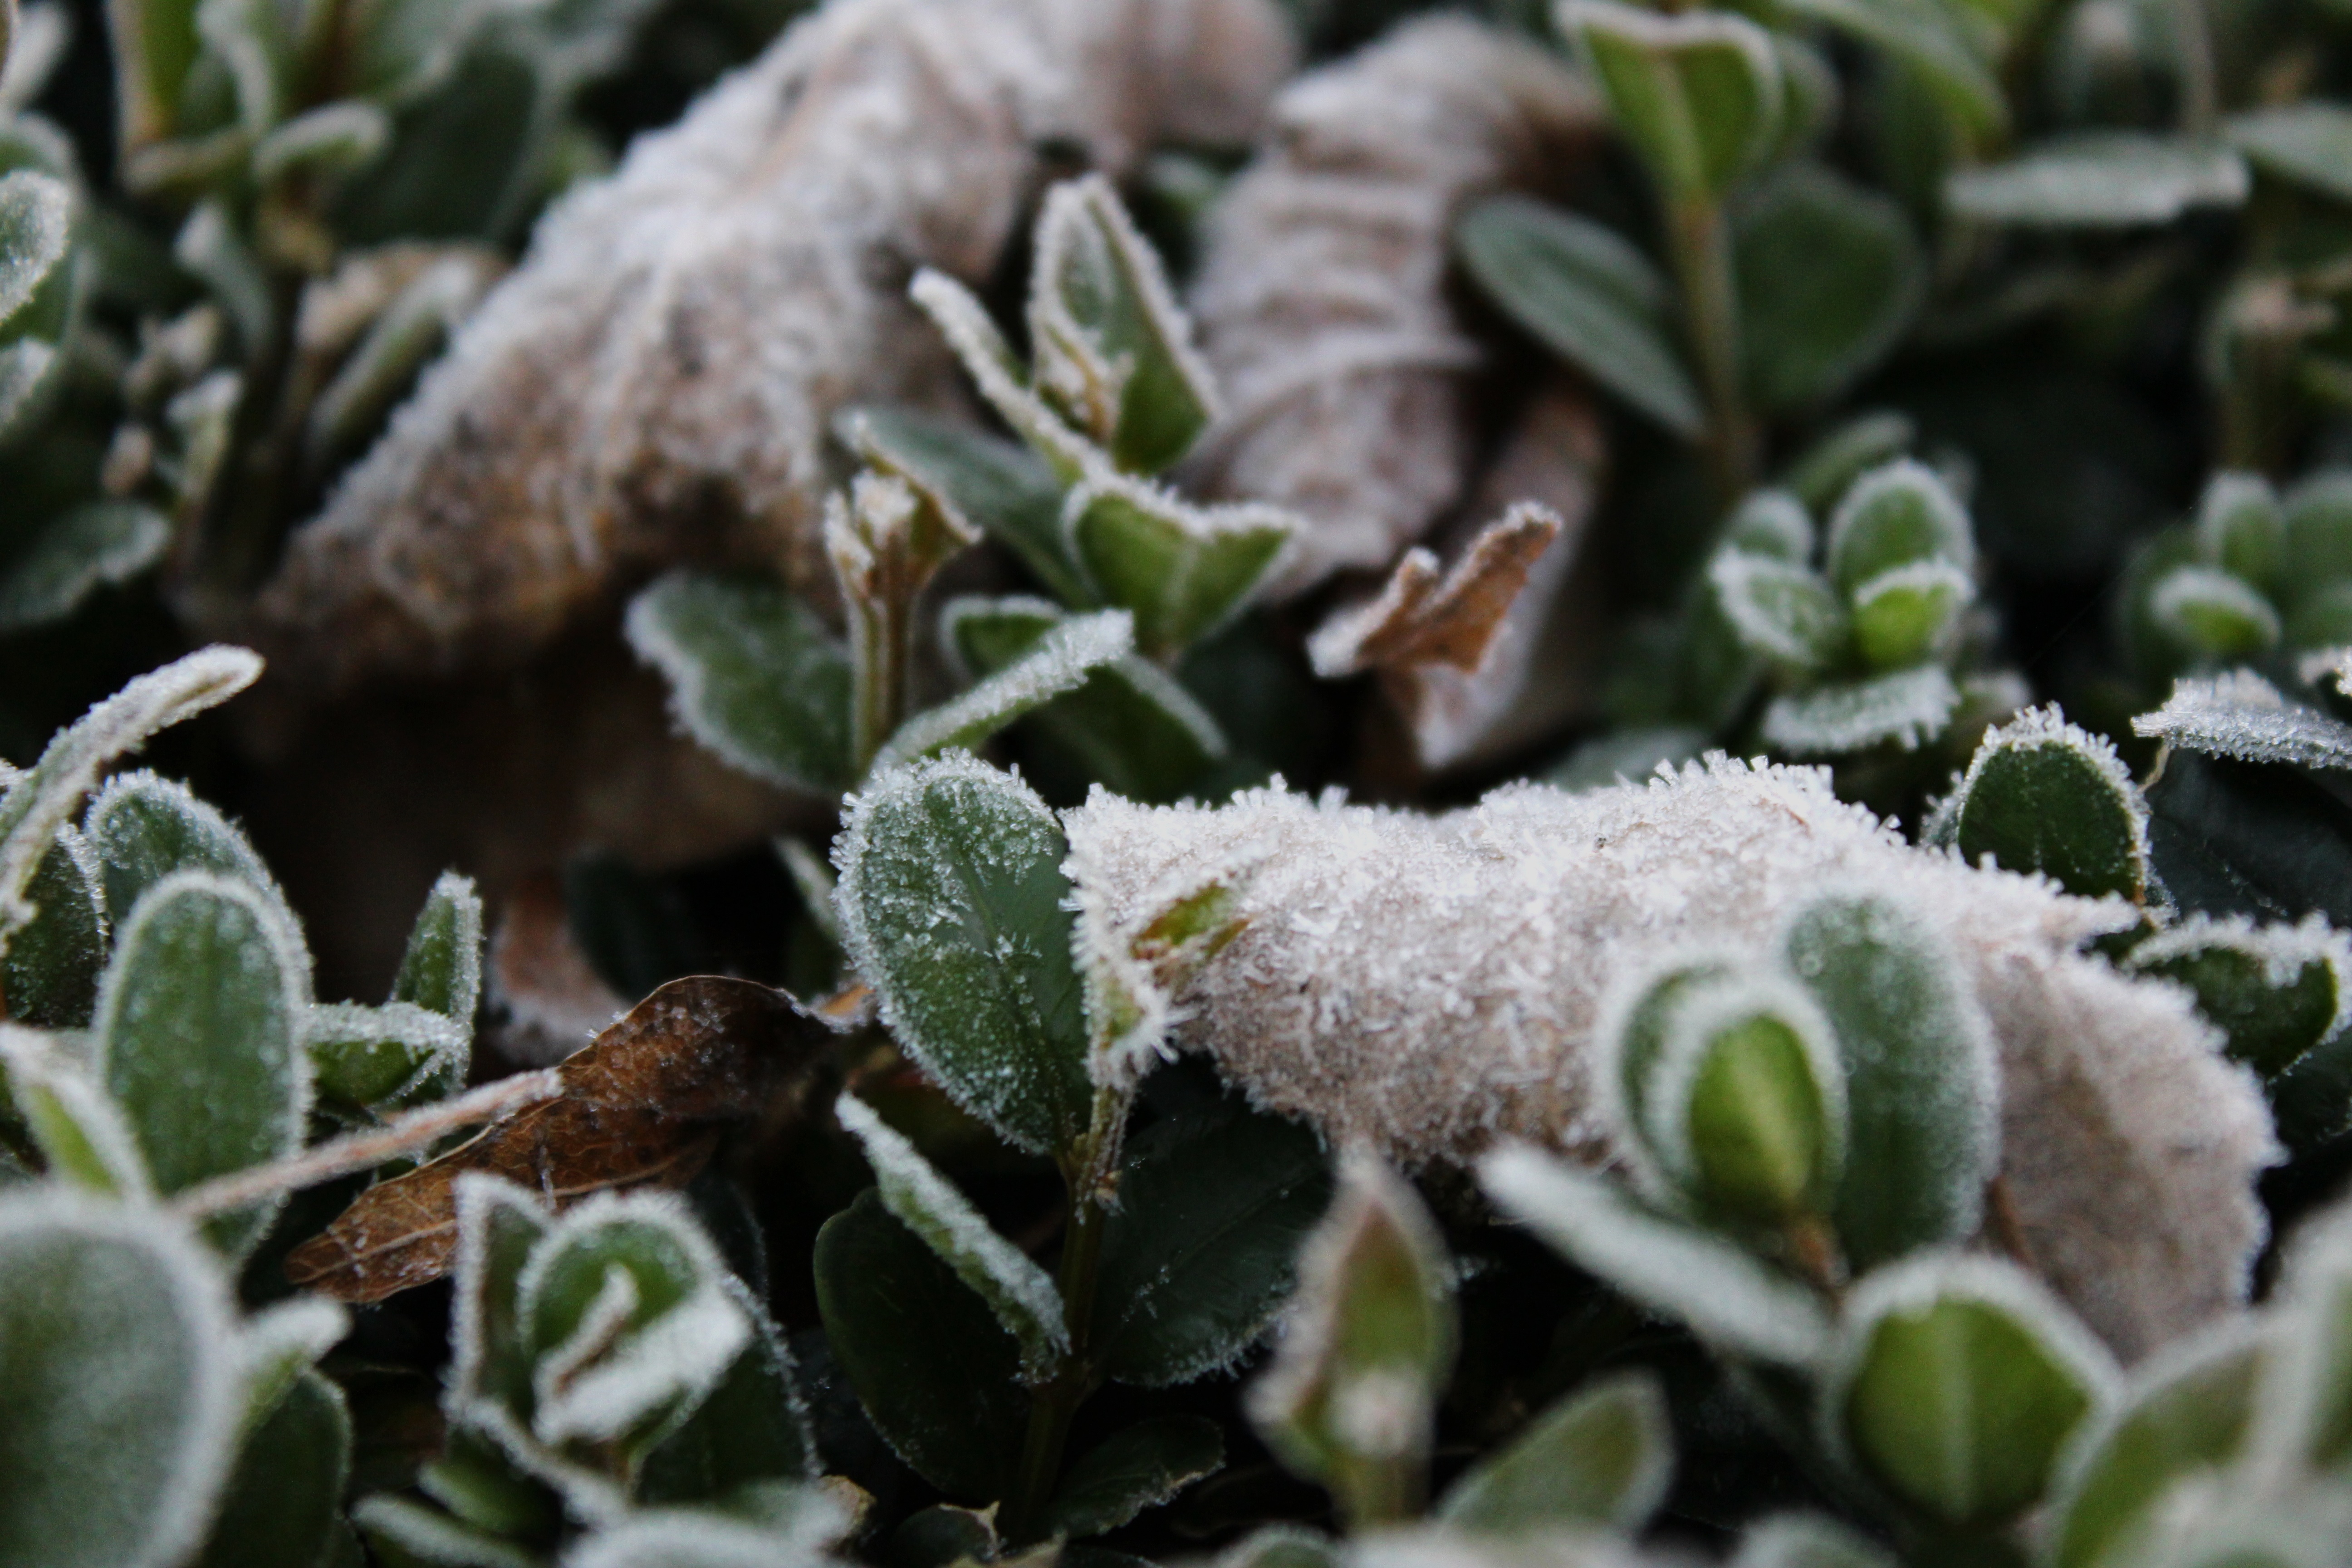
nature, branch, plant, leaf, flower, frost, green, herb, botany, garden, flora, wildflower, shrub, macro photography, flowering plant, land plant